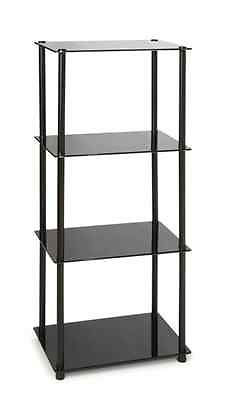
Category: table